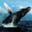
Label: whale